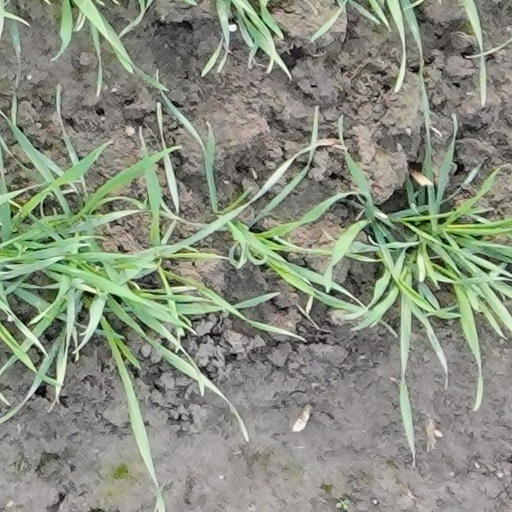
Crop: wheat